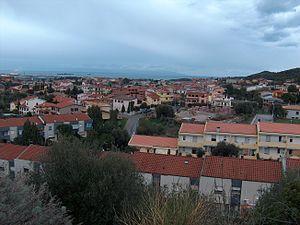
Sarroch, ou Sarroccu en sarde, est une commune italienne de la ville métropolitaine de Cagliari dans la région Sardaigne en Italie.